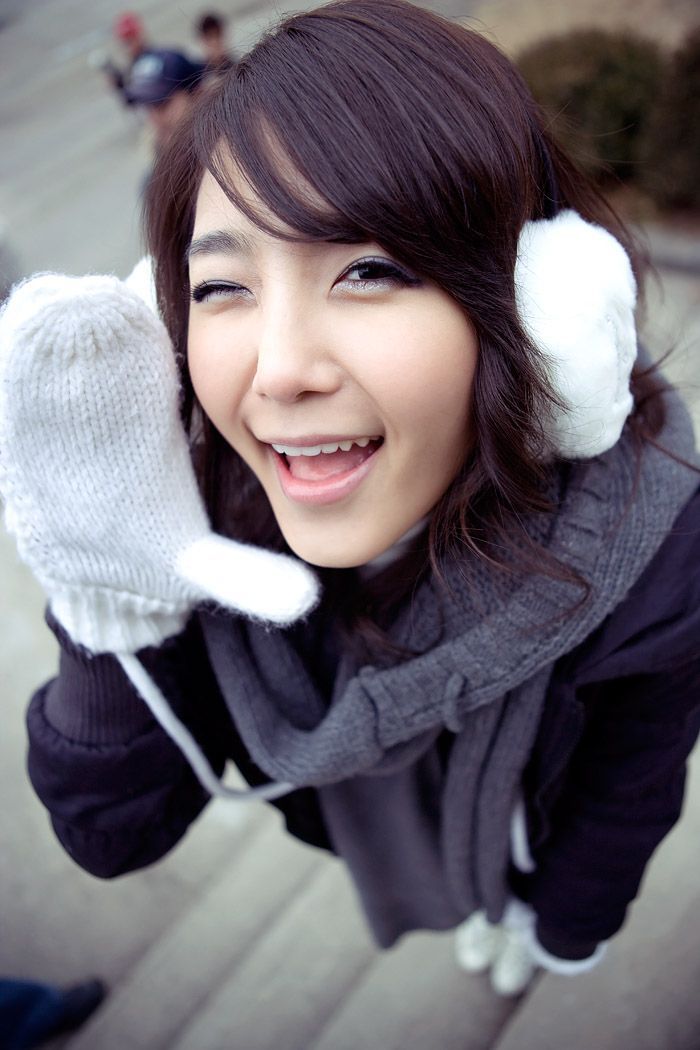
Gender: women